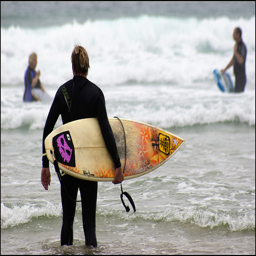
A surfer wades into the water where other surfers already are.
a man in black holding a surfing board
a man at the beach holding a surf board
A man carrying a surfboard on top of a sandy beach.
man with a surf board watching the waves and other people.